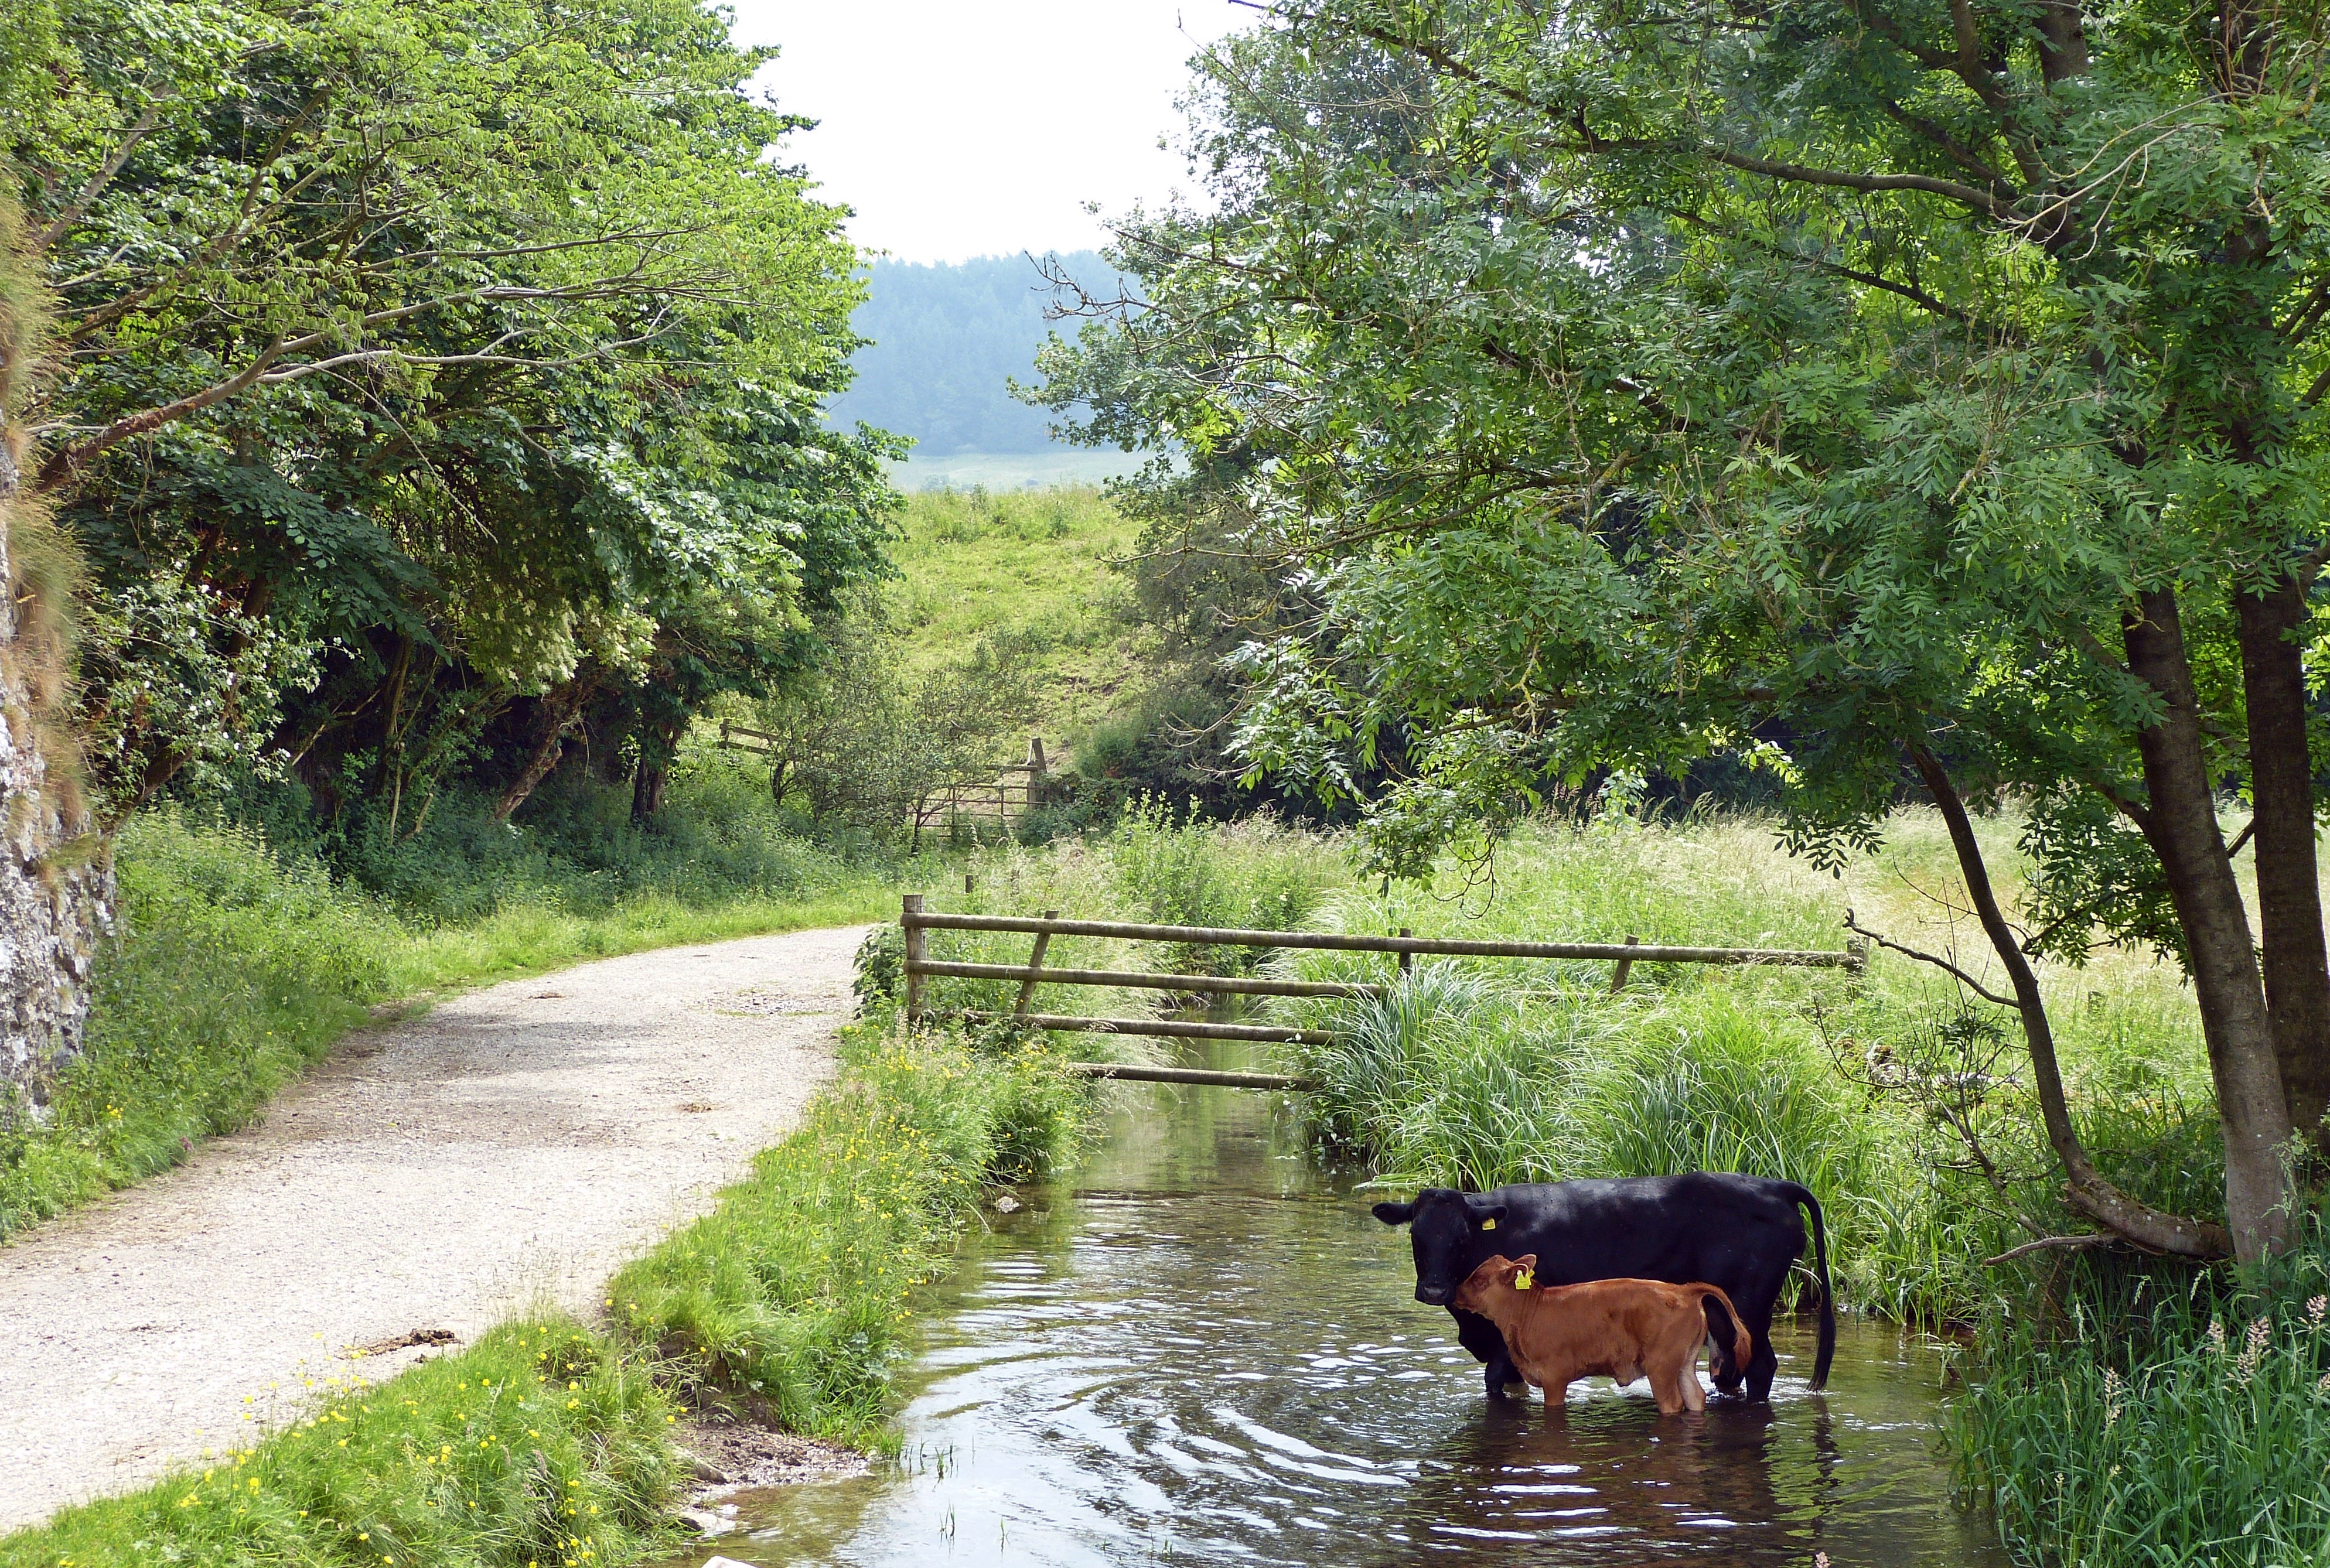
cows, bridge, stream, water, plant, tree, natural landscape, sky, working animal, watercourse, fluvial landforms of streams, grass, landscape, rural area, grazing, shrub, grass family, meadow, riparian zone, grassland, dairy cow, livestock, lake, wildlife, pasture, wilderness, wetland, road, forest, terrestrial animal, bull, bovine, nature reserve, garden, canal, jungle, ranch, trail, woodland, creek, dirt road, riparian forest, ox, reflection, pond, path, village, field, farm, floodplain, landscaping, sporting group